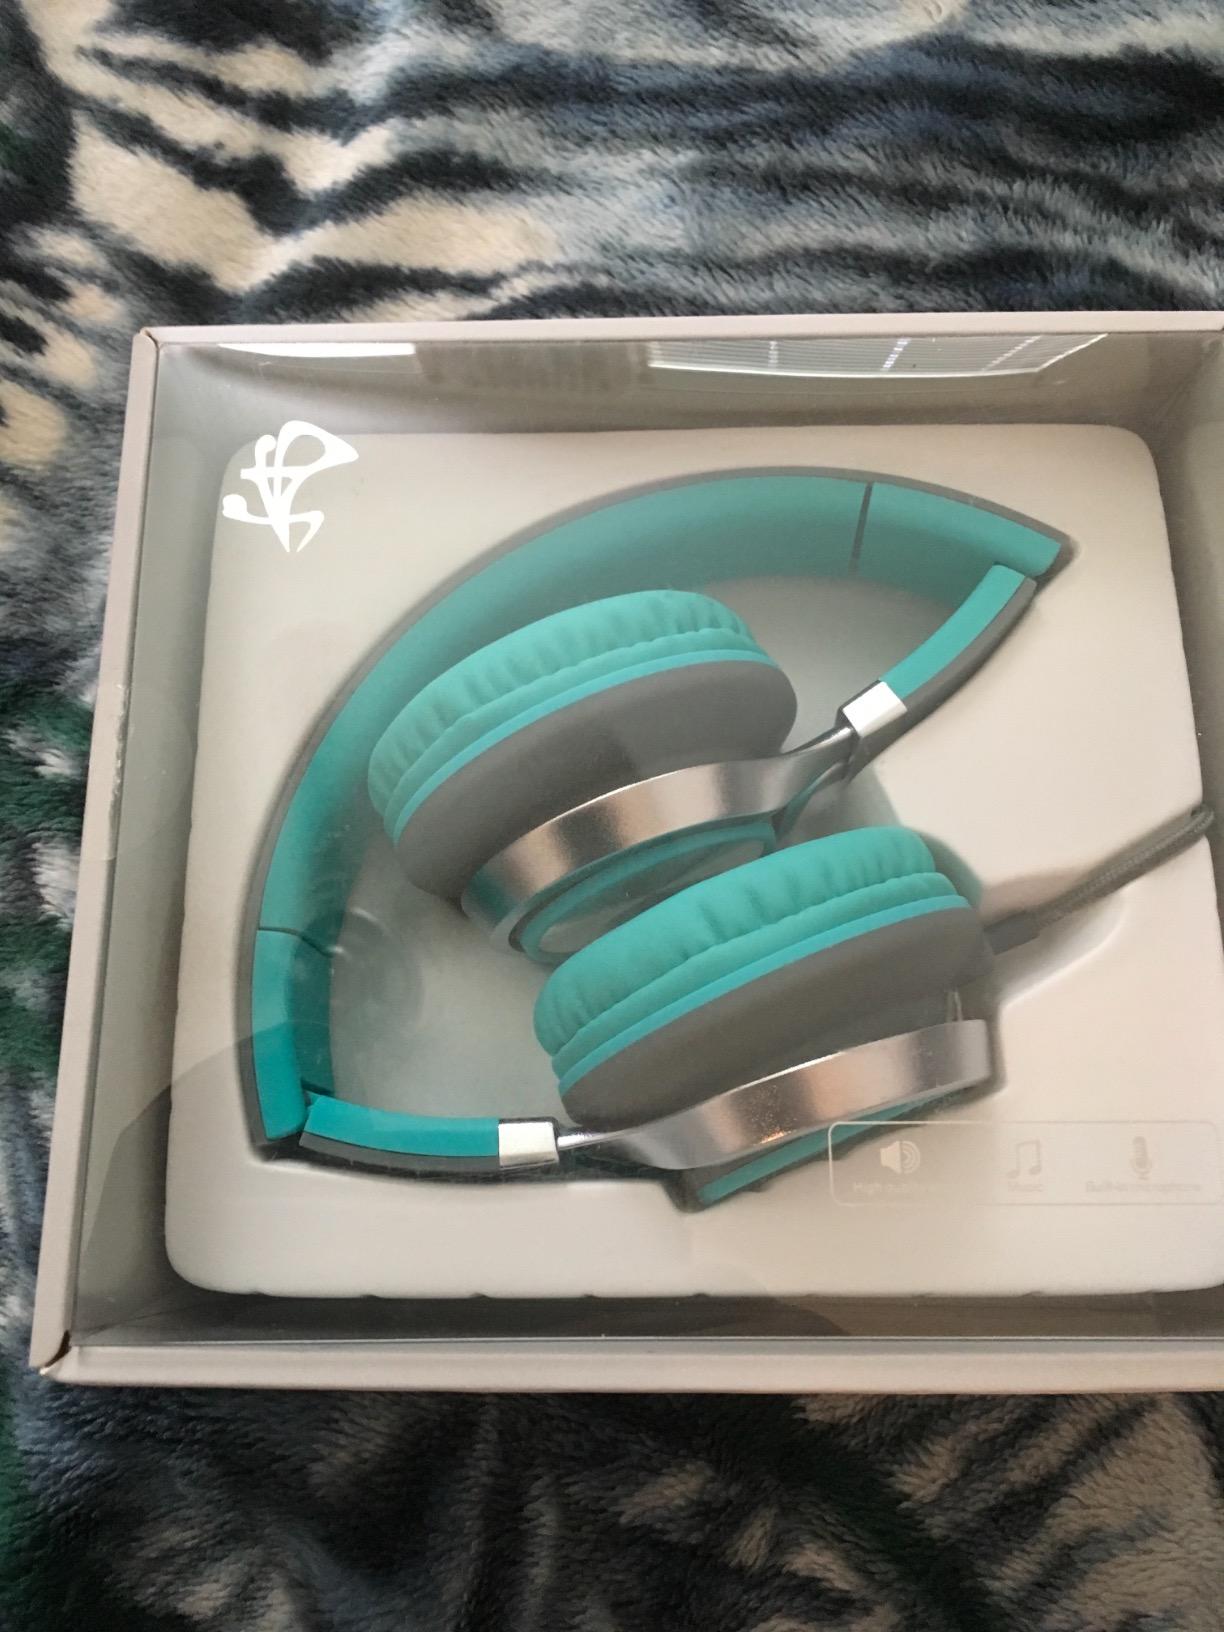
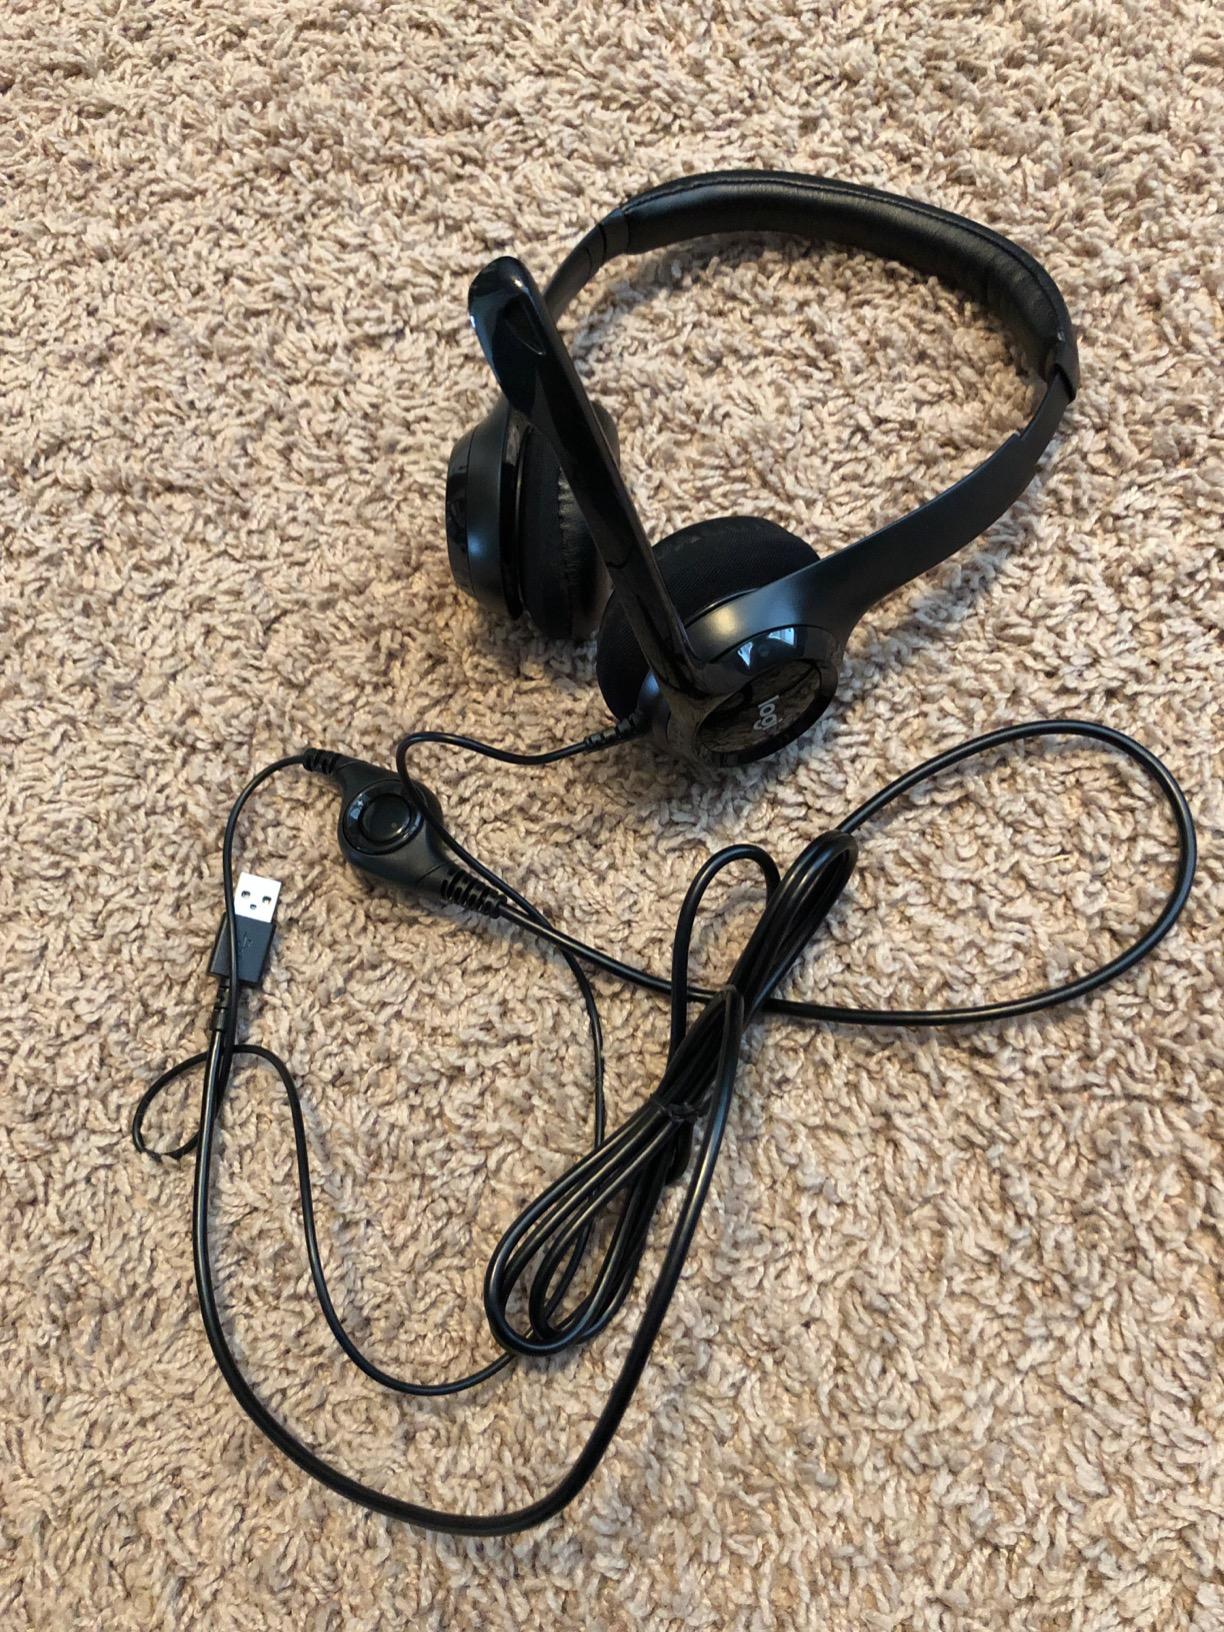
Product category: headphones
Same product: no